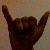
The image shows a hand gesture representing the letter 'Y' in Indian Sign Language.